Gerry Adams

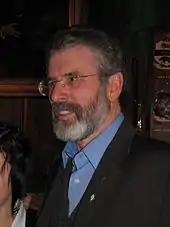
Adams wearing an Easter Lily (2008)

In the late 1960s, a civil rights campaign developed in Northern Ireland. After being radicalised by the Divis Street riots during the 1964 United Kingdom general election campaign, Adams joined Sinn Féin and Fianna Éireann. Adams was an active supporter and joined the Northern Ireland Civil Rights Association in 1967. The civil rights movement was met with violence from loyalist counter-demonstrations and the RUC, and British troops were called in at the request of the Government of Northern Ireland.